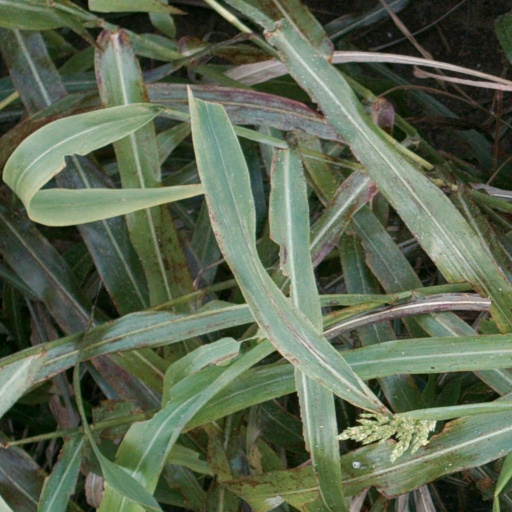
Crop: sorghum